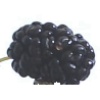
Label: Mulberry 1